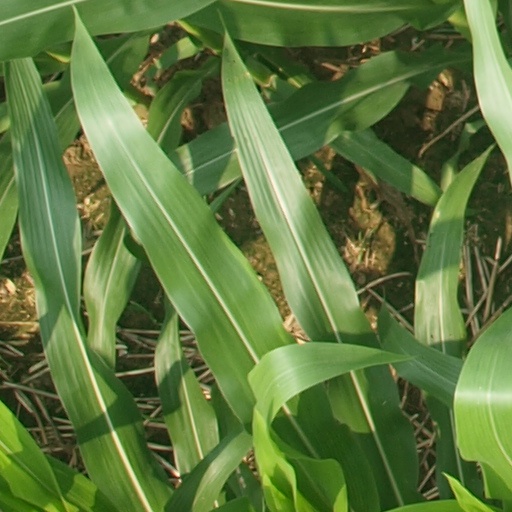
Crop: maize; corn